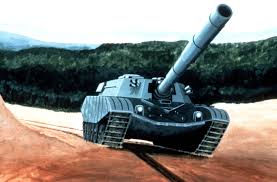
Label: T-80